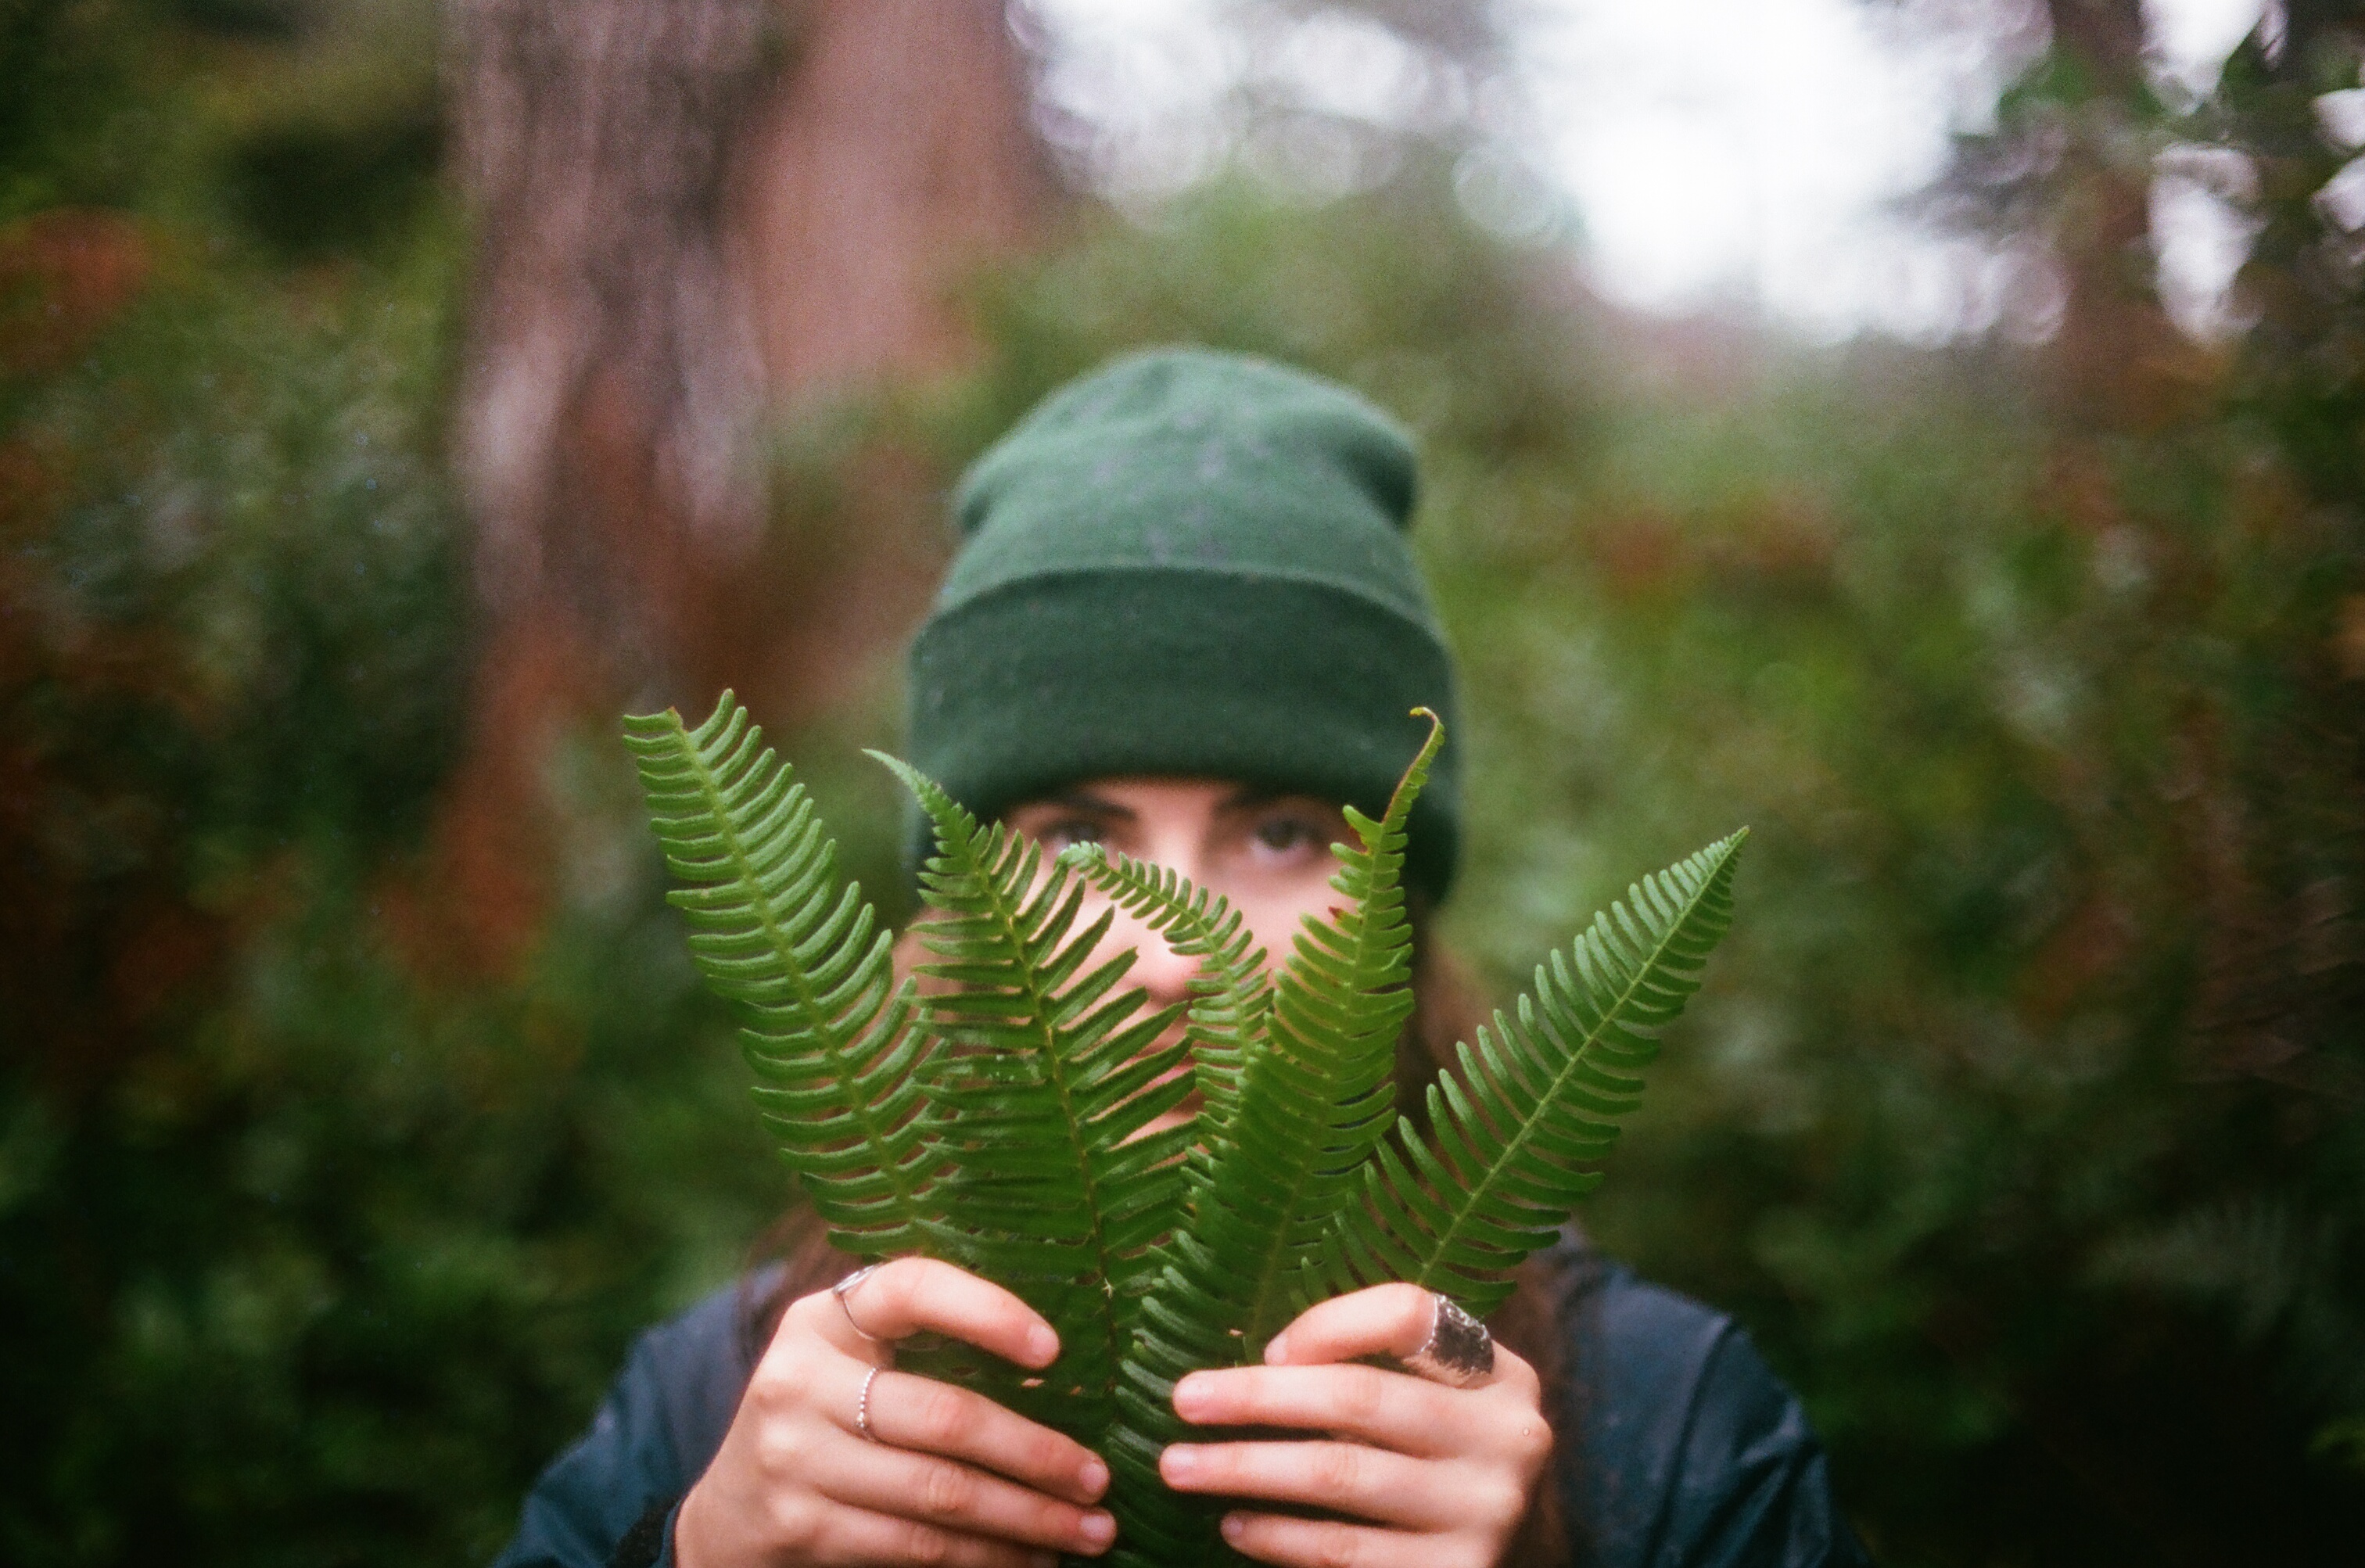
hand, man, tree, nature, forest, grass, person, plant, leaf, flower, male, green, jungle, autumn, leaves, hands, woody plant